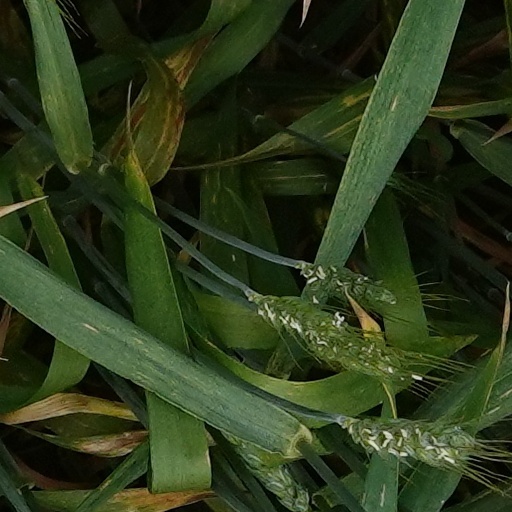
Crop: wheat